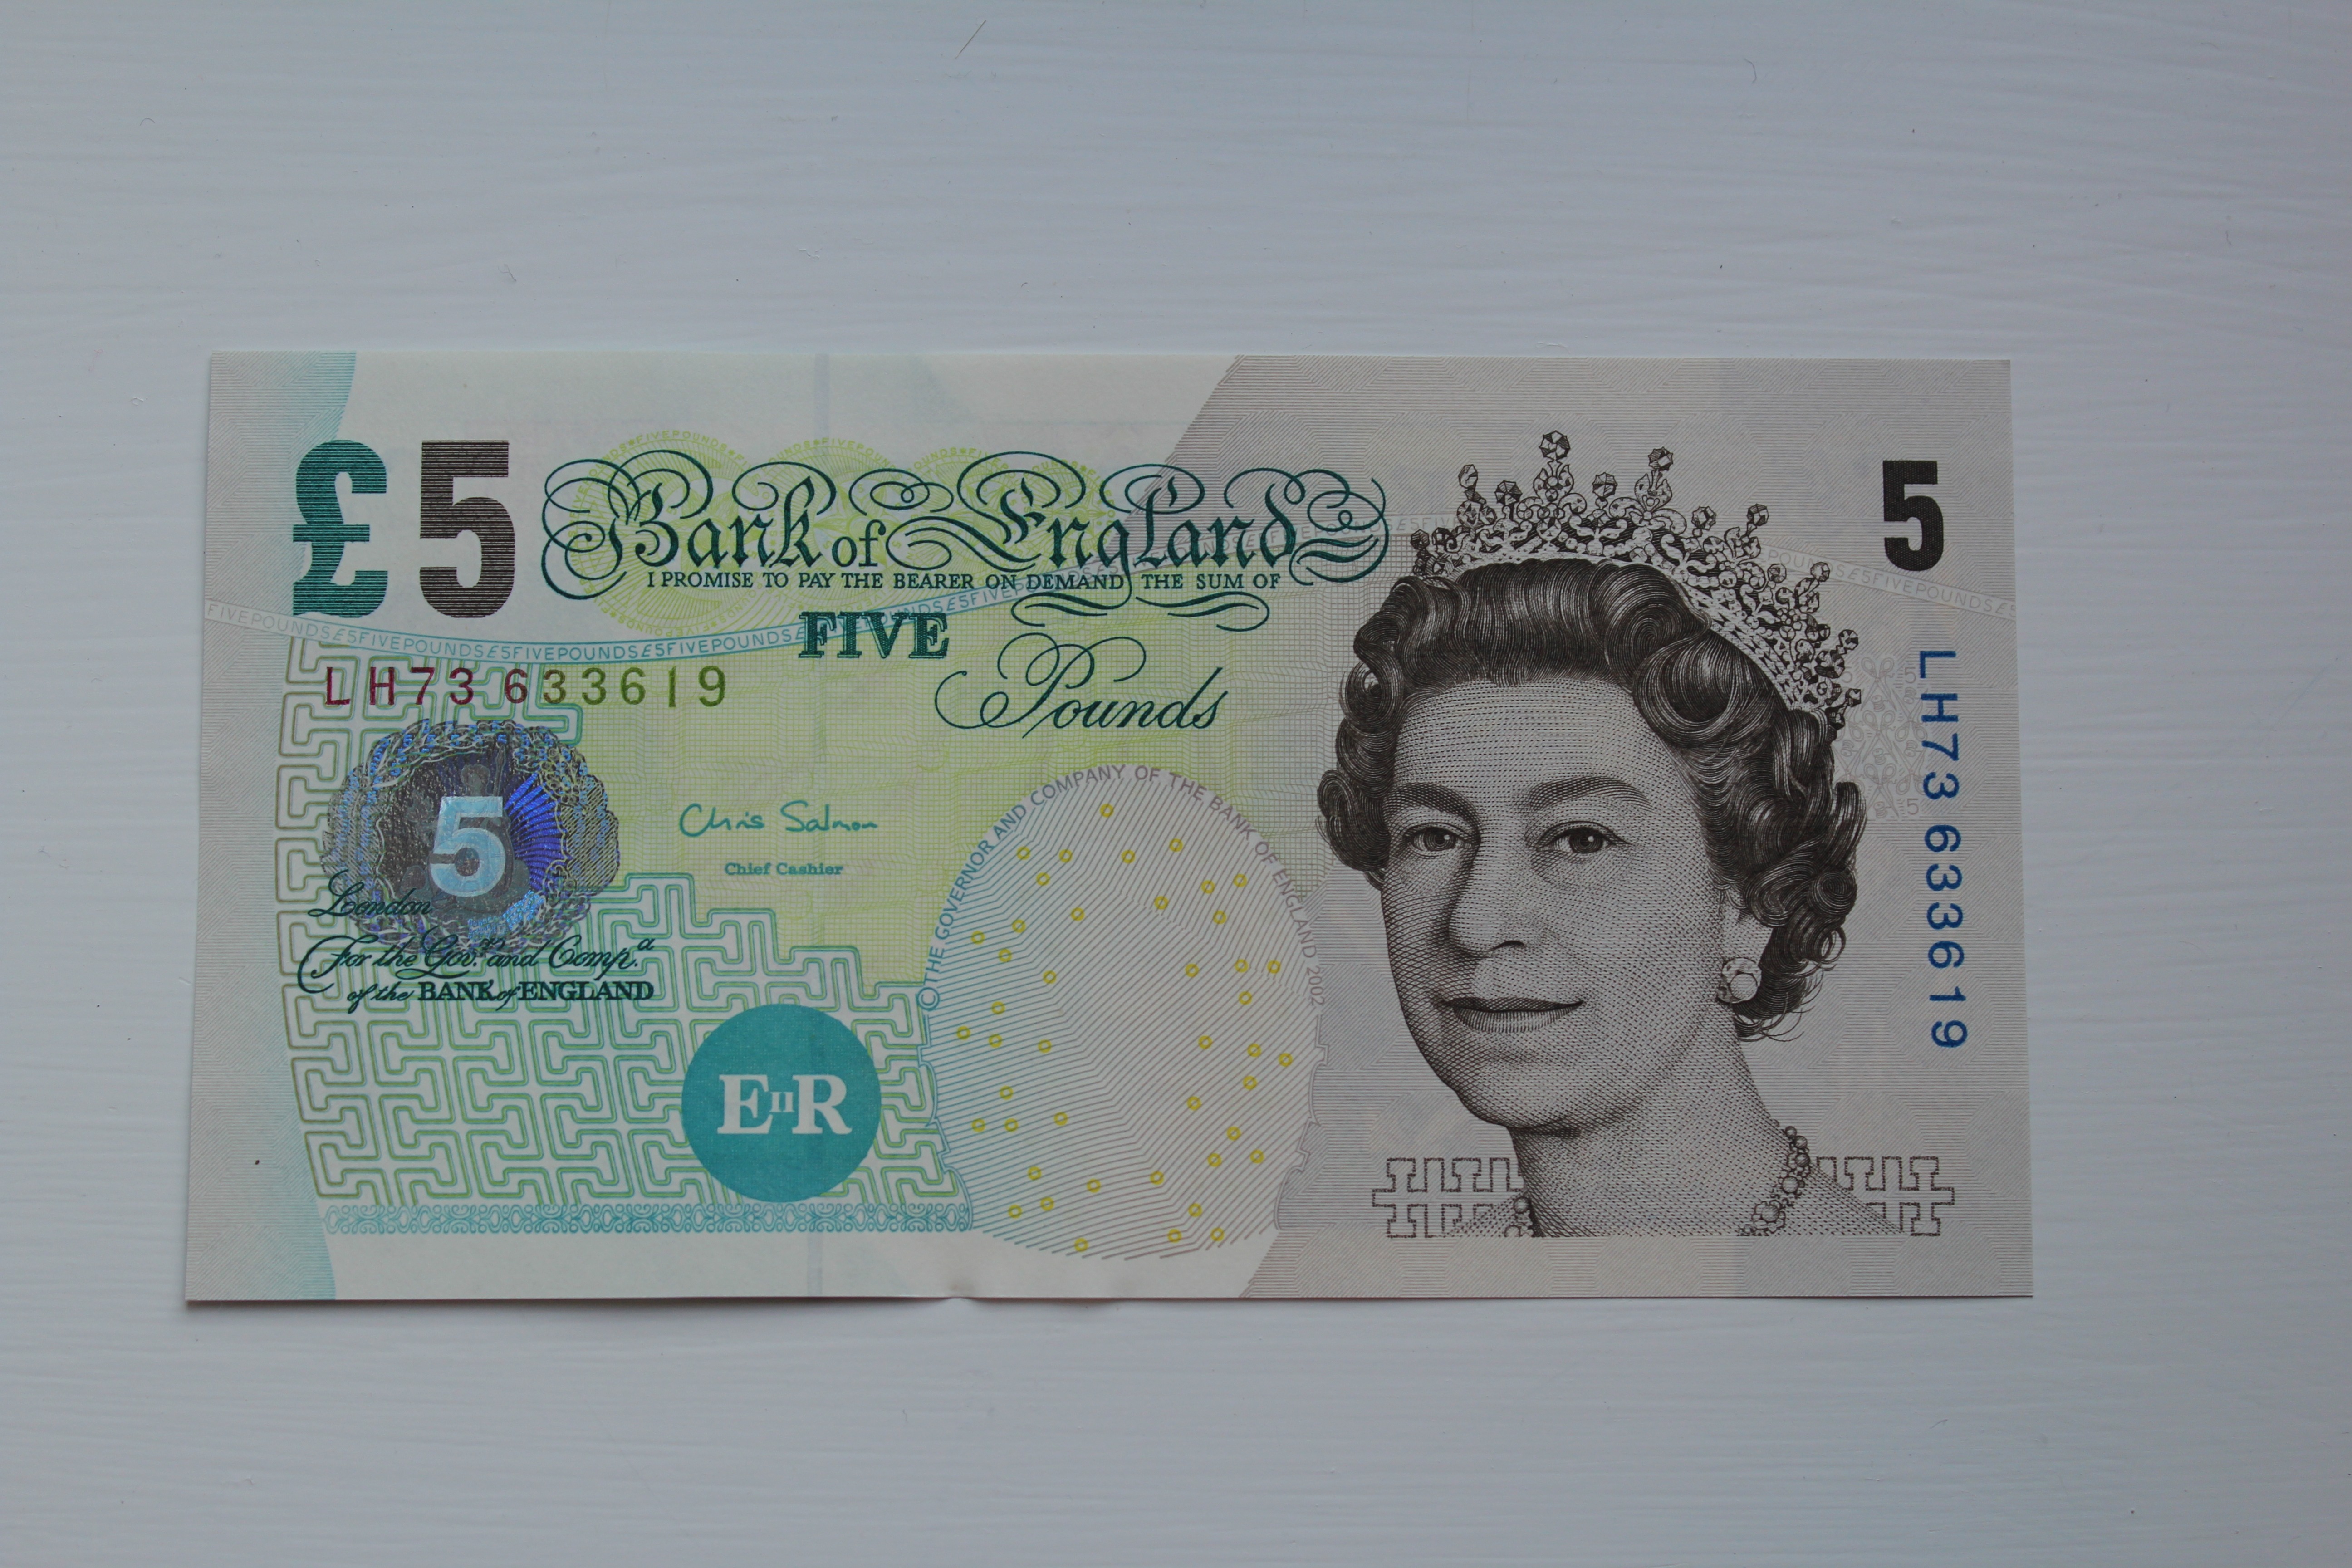
money, paper, material, cash, currency, document, pound, banknote, the greenback